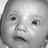
Emotion: surprise